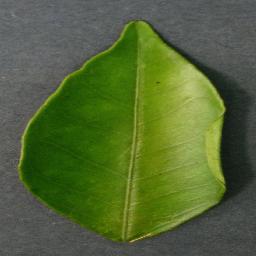
Label: Orange___Haunglongbing_(Citrus_greening)